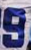
Number: 9